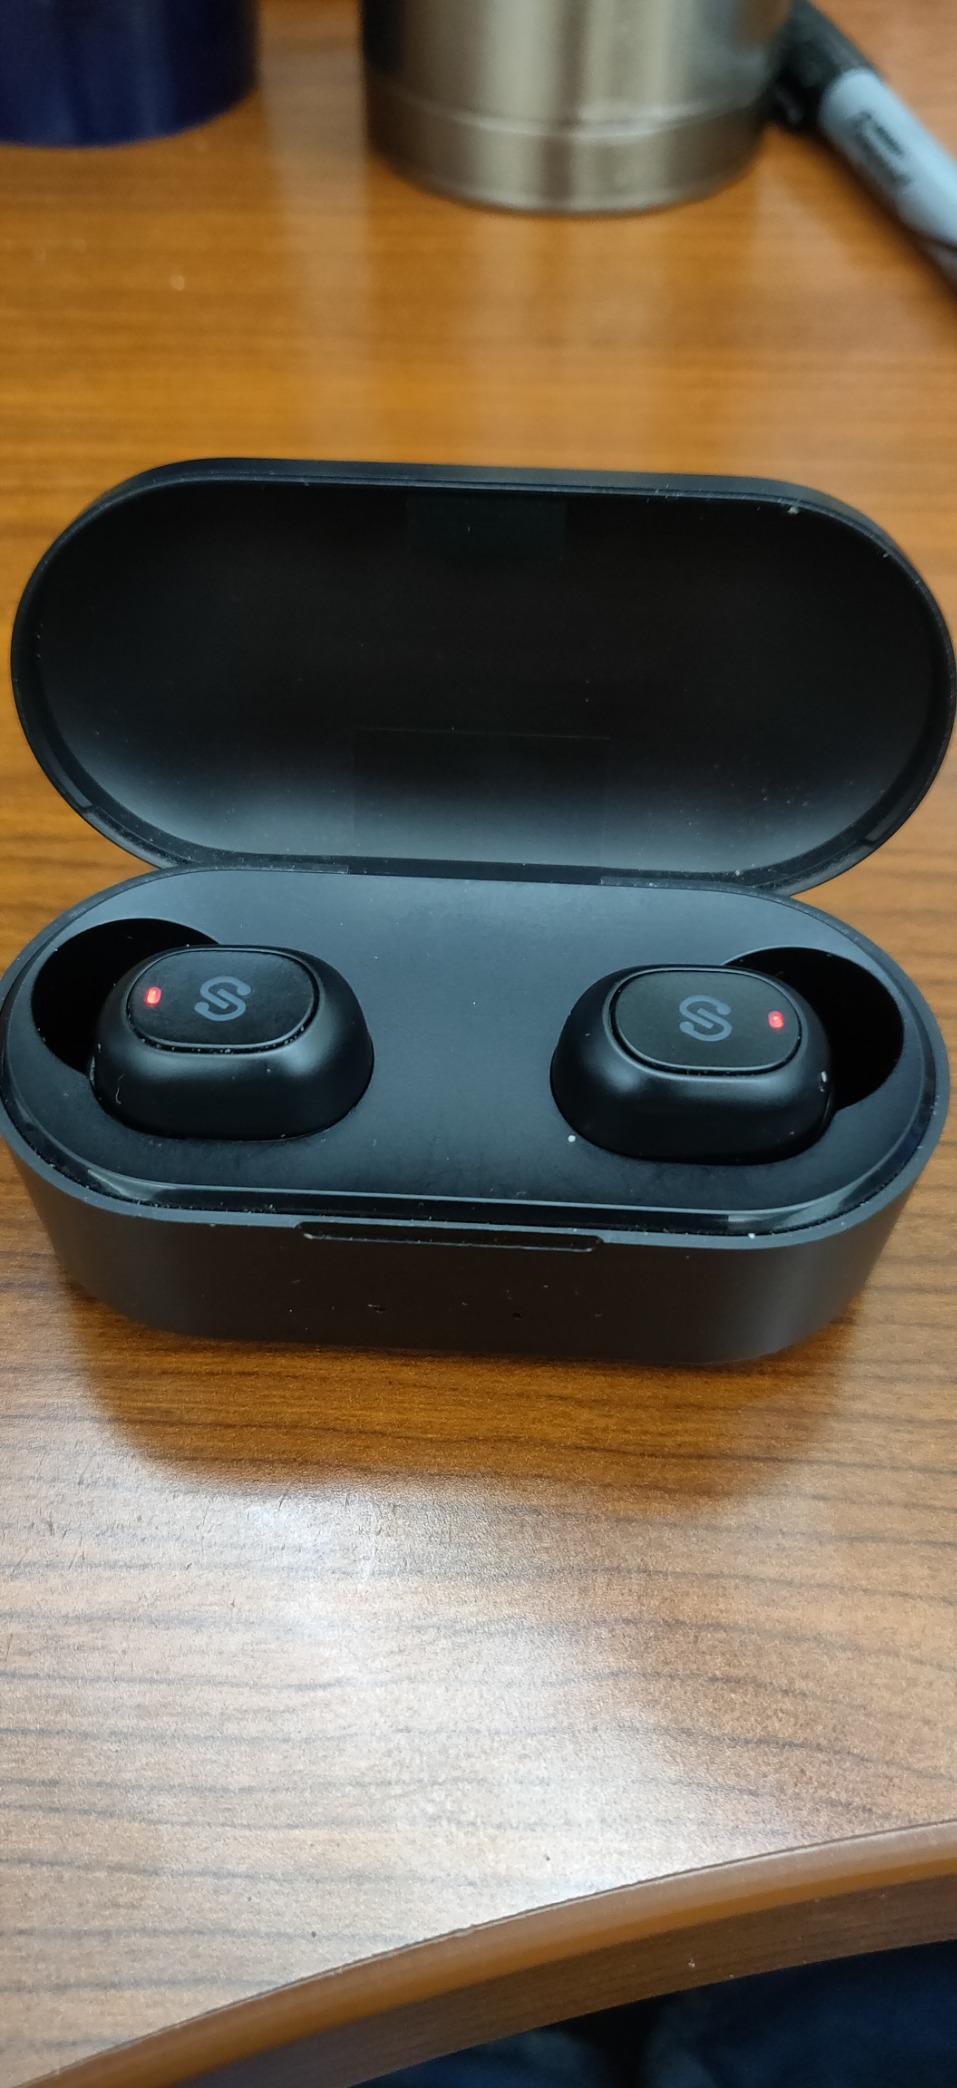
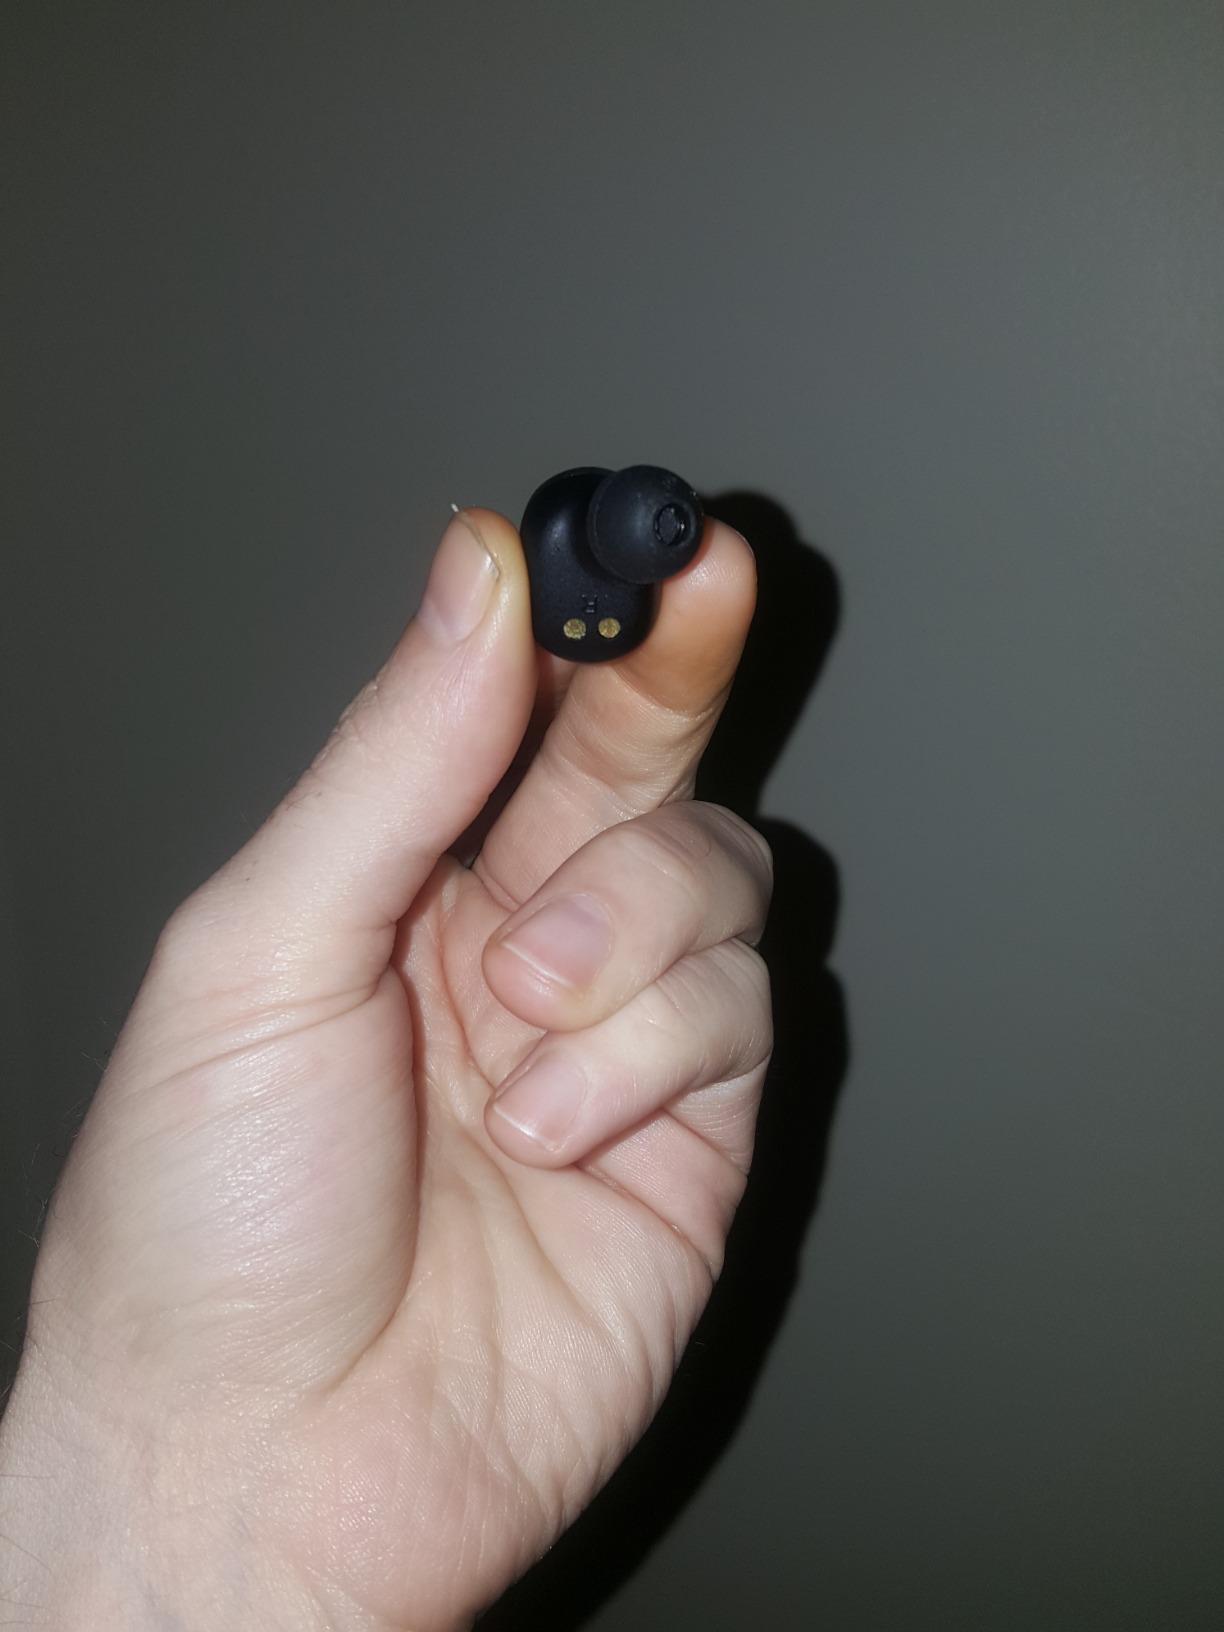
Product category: earbuds
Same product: yes